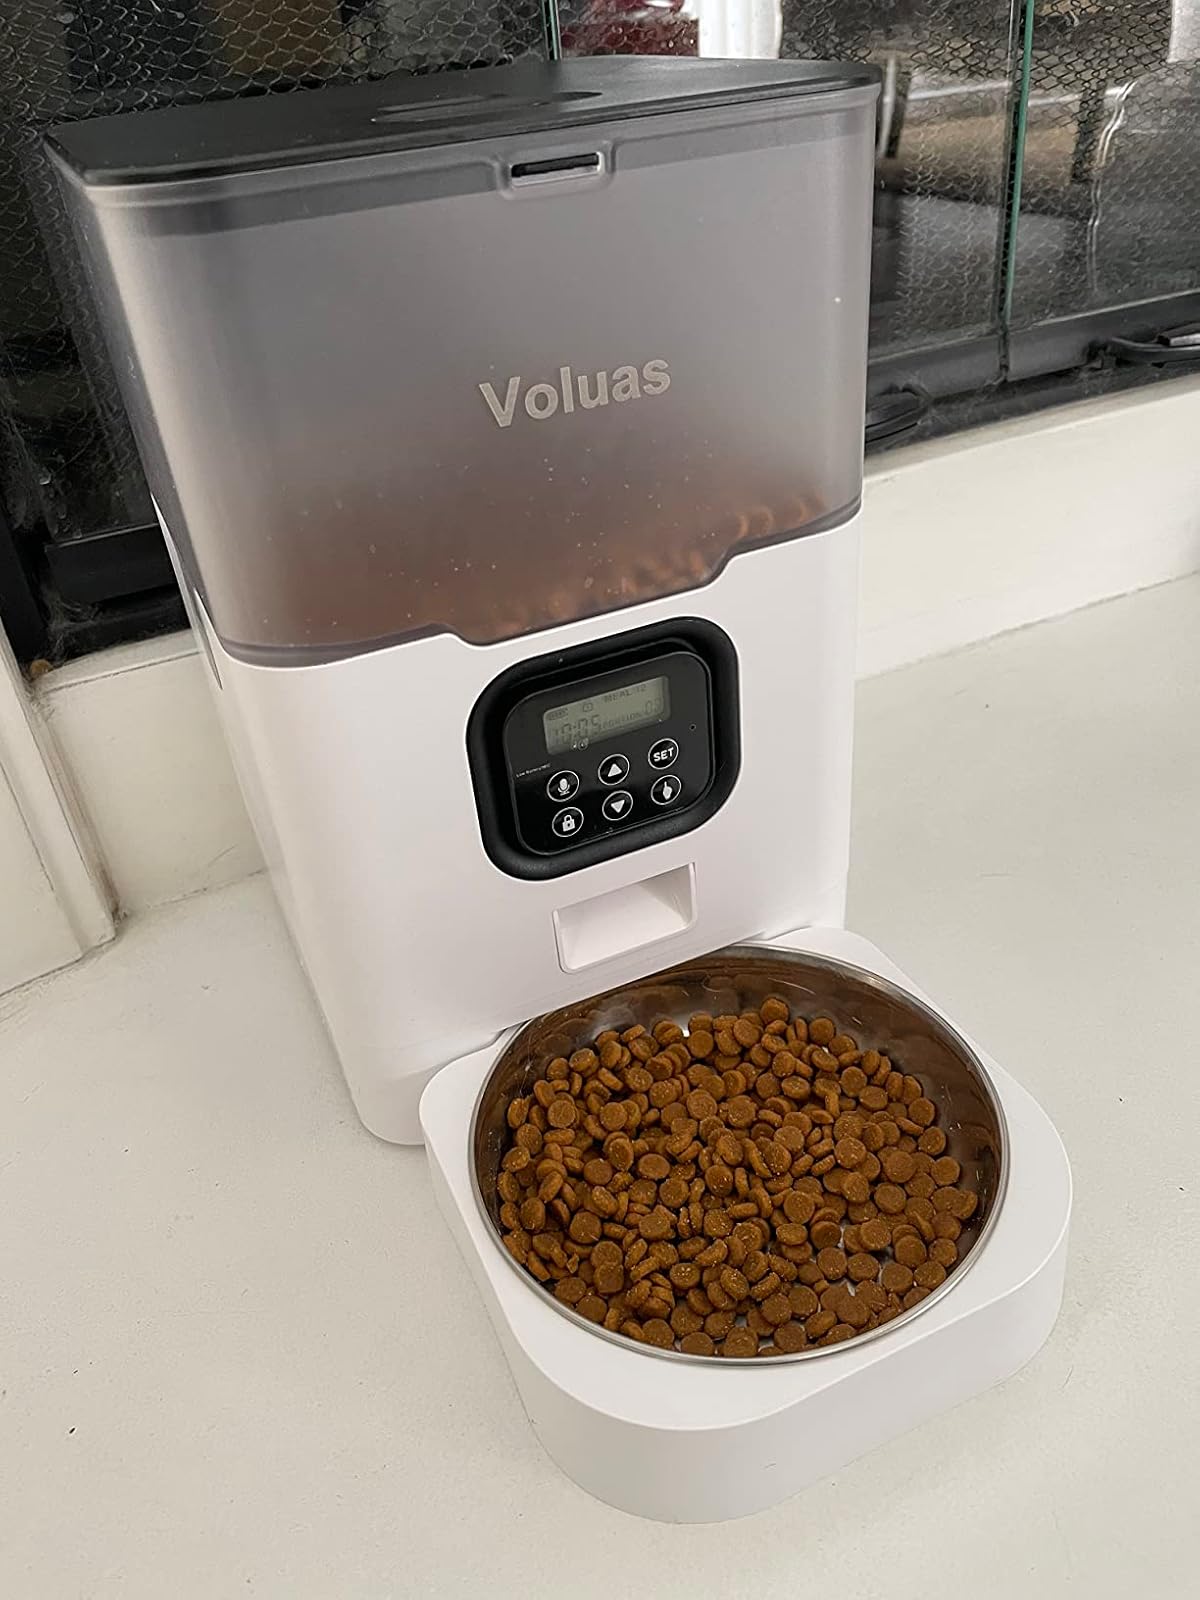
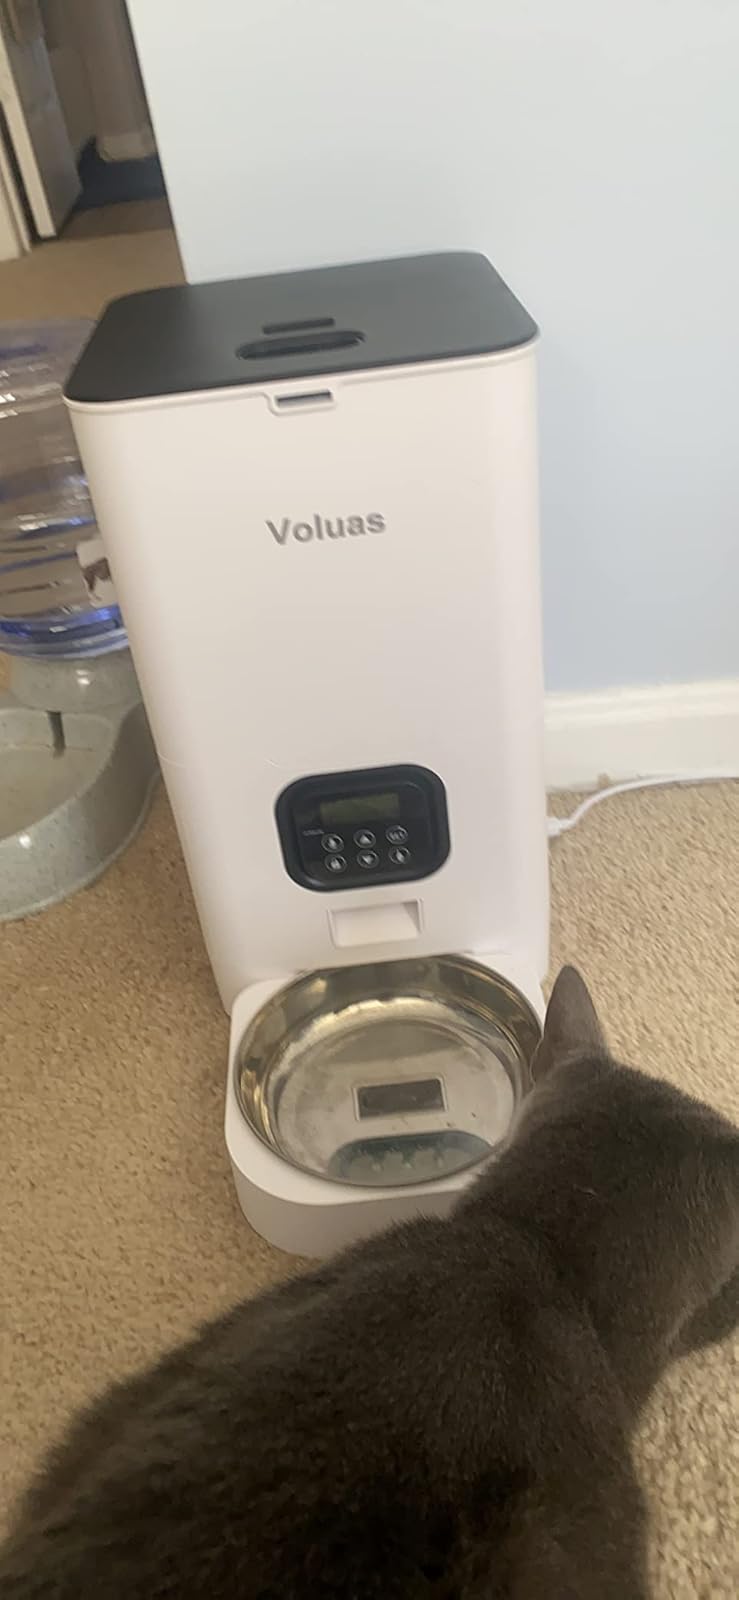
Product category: items_feeder
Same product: no